Unfinished Buddha

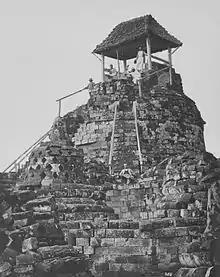
Borobudur's main stupa in mid 19th-century, a wooden deck had been installed above the main stupa.

The Unfinished Buddha is a statue which is believed to have originated from the largest stupa of Borobudur. It is currently located in Karmawibhangga Museum.